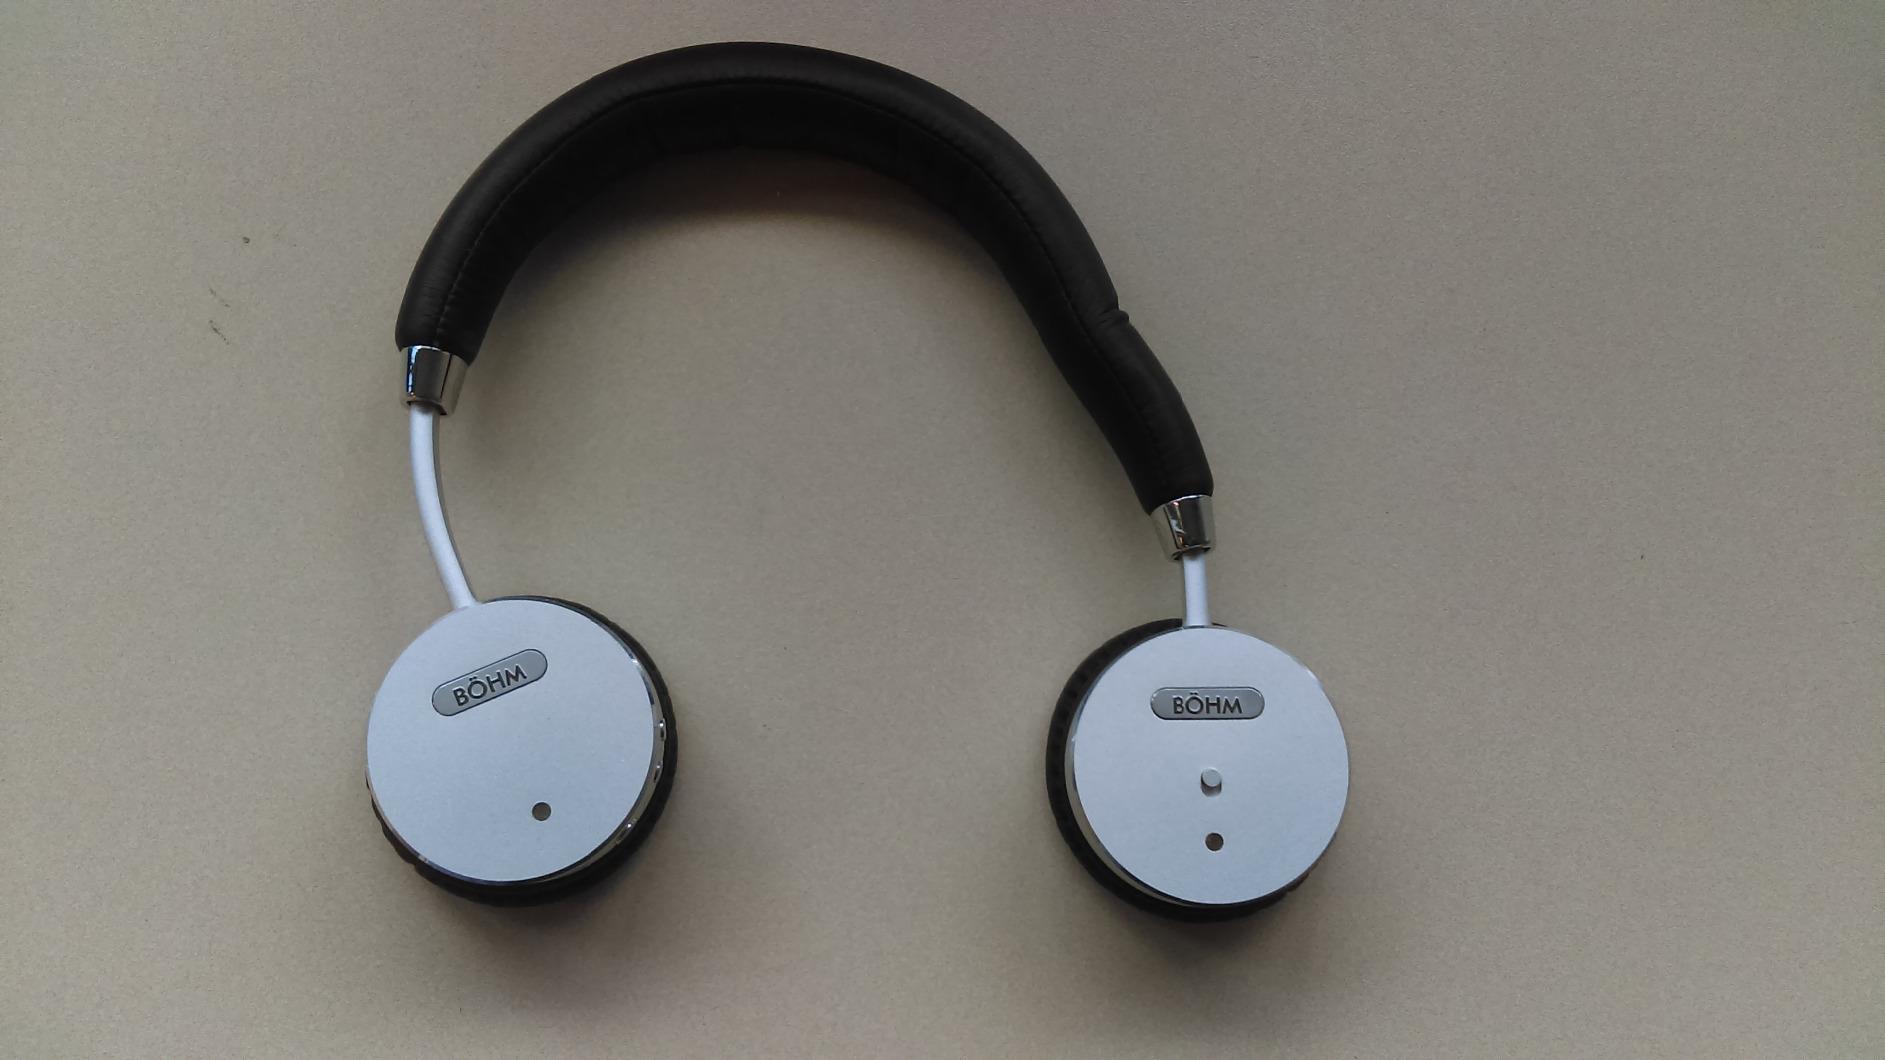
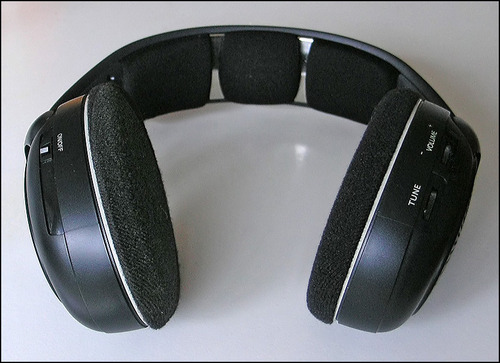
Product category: headphones
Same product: no